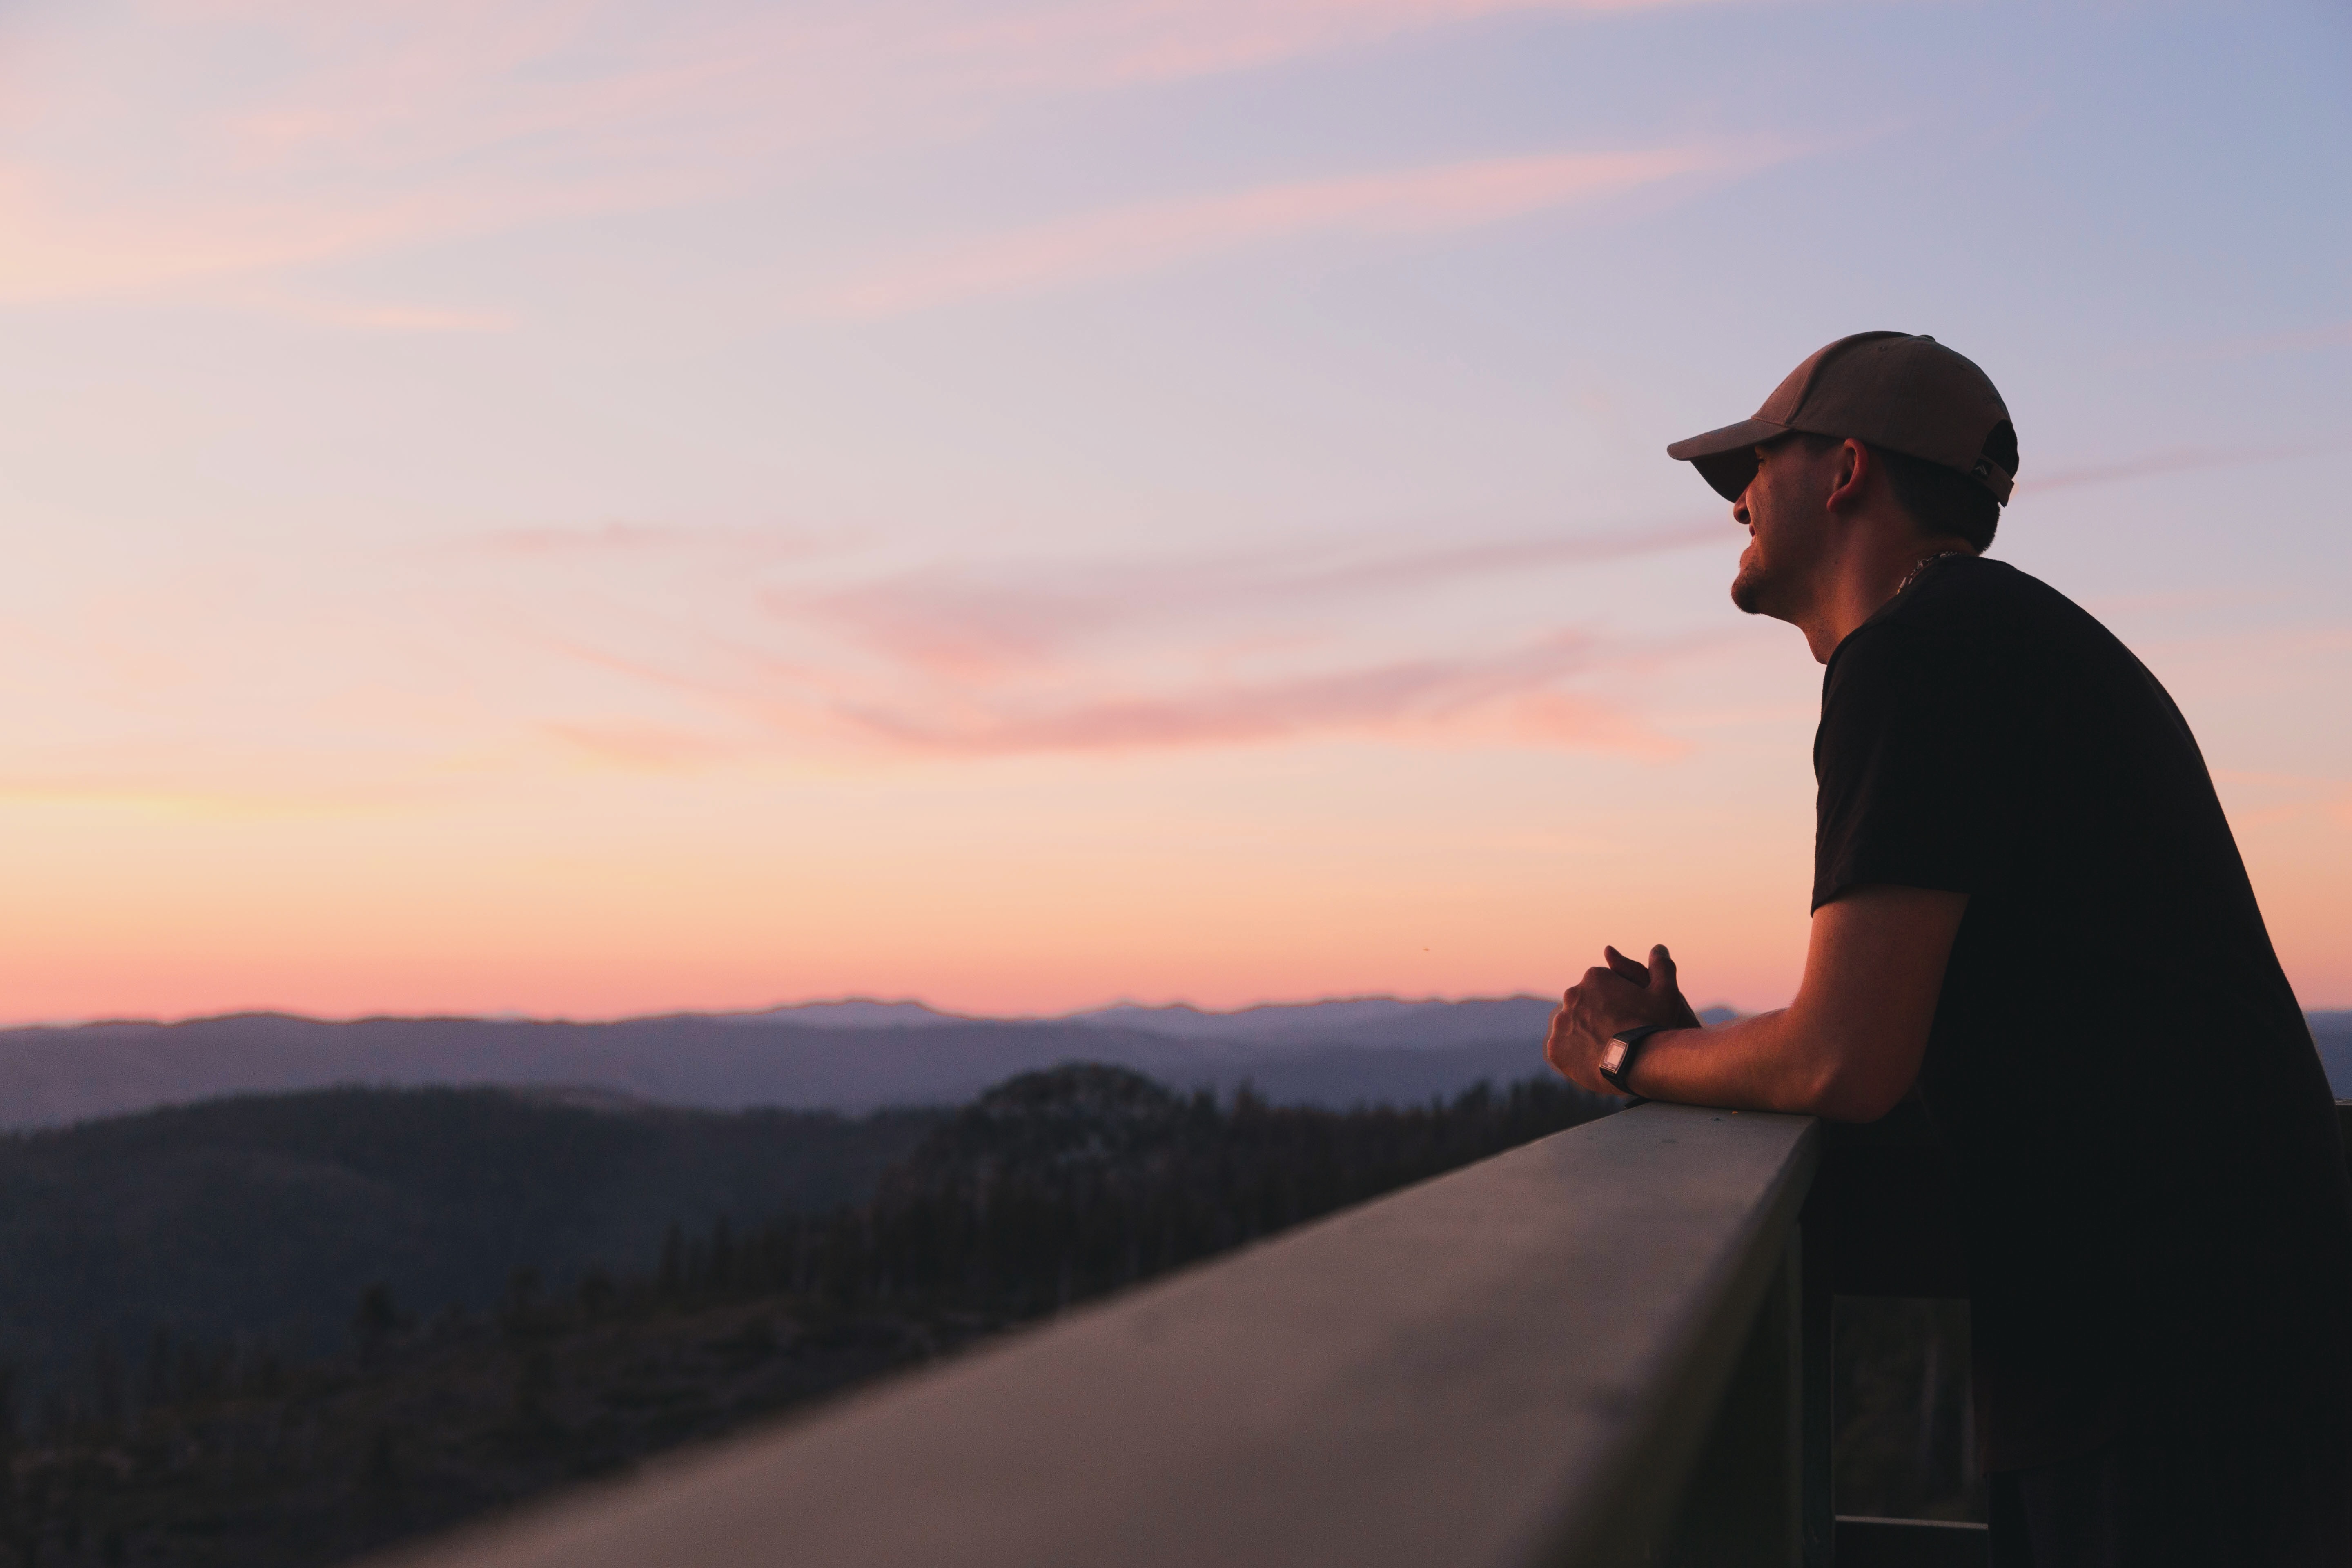
horizon, mountain, cloud, sunrise, sunset, morning, dawn, dusk, evening, atmospheric phenomenon